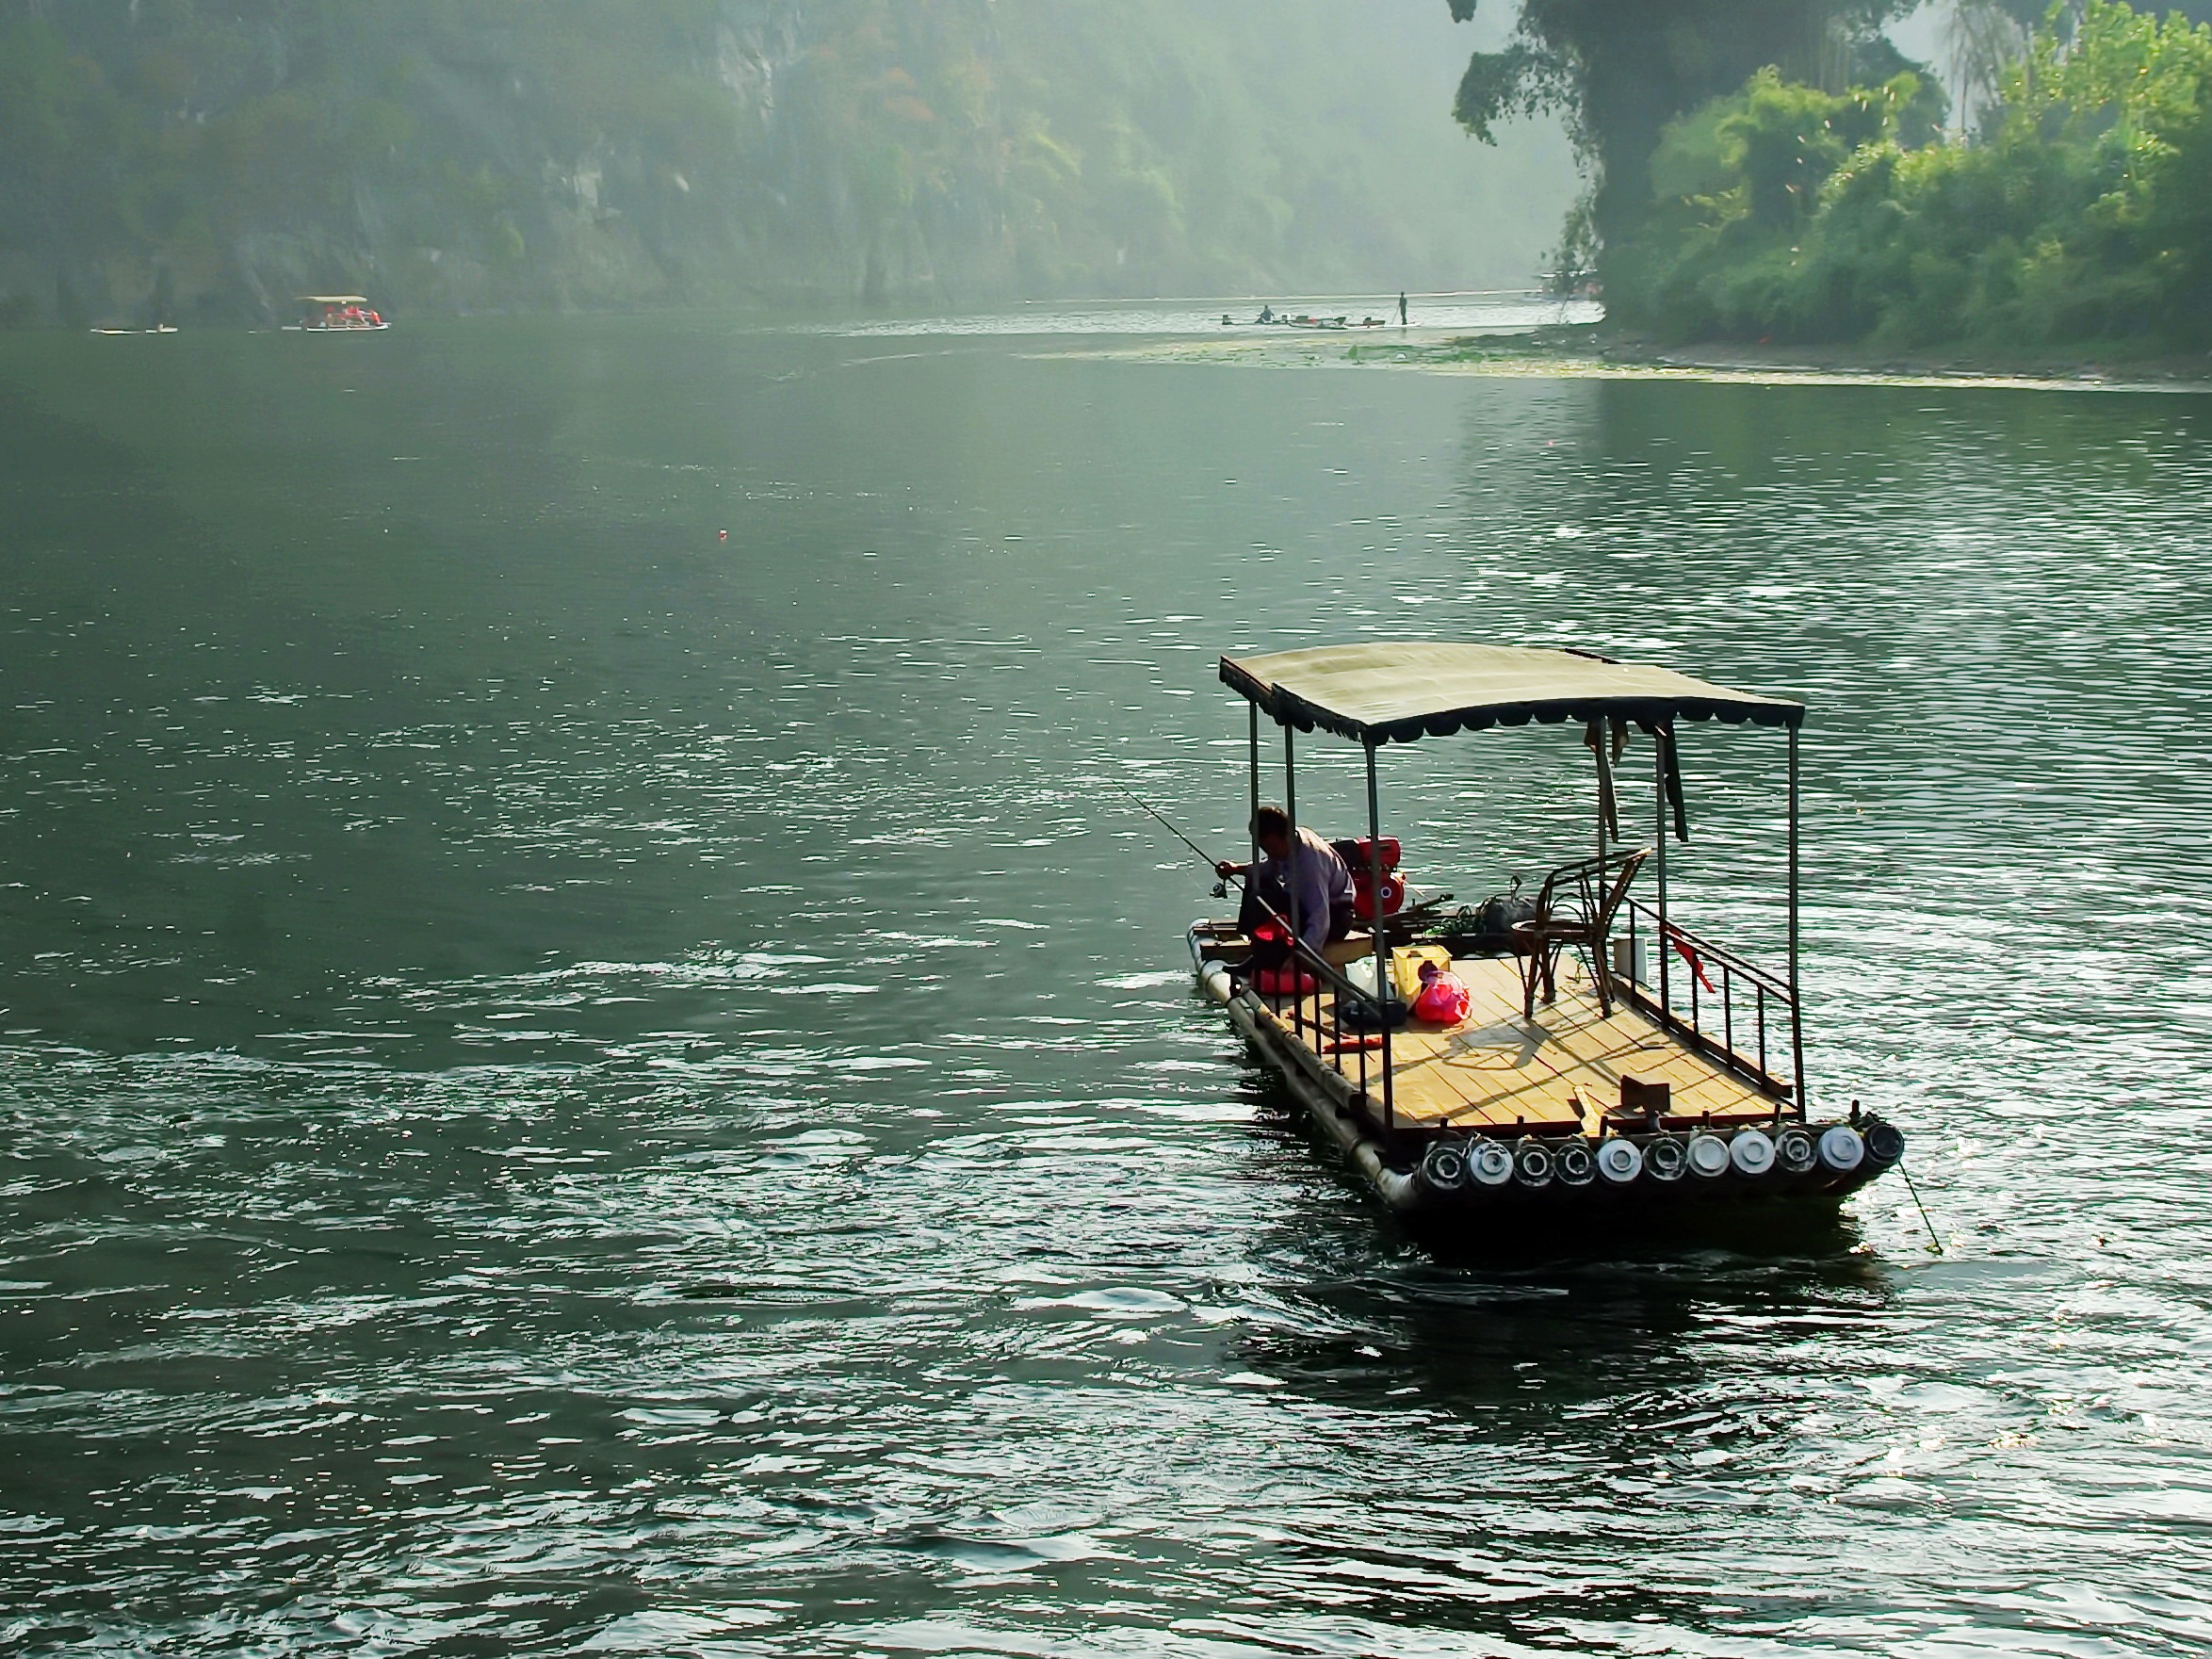
sea, water, mist, boat, lake, vehicle, bay, boating, reflections, china, watercraft, dampness, li river, watercraft rowing, yangshuo